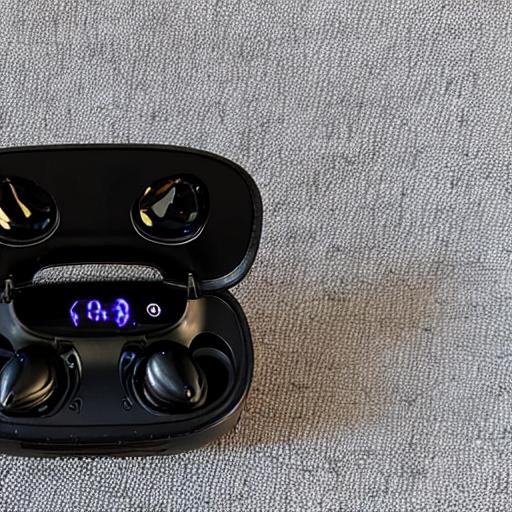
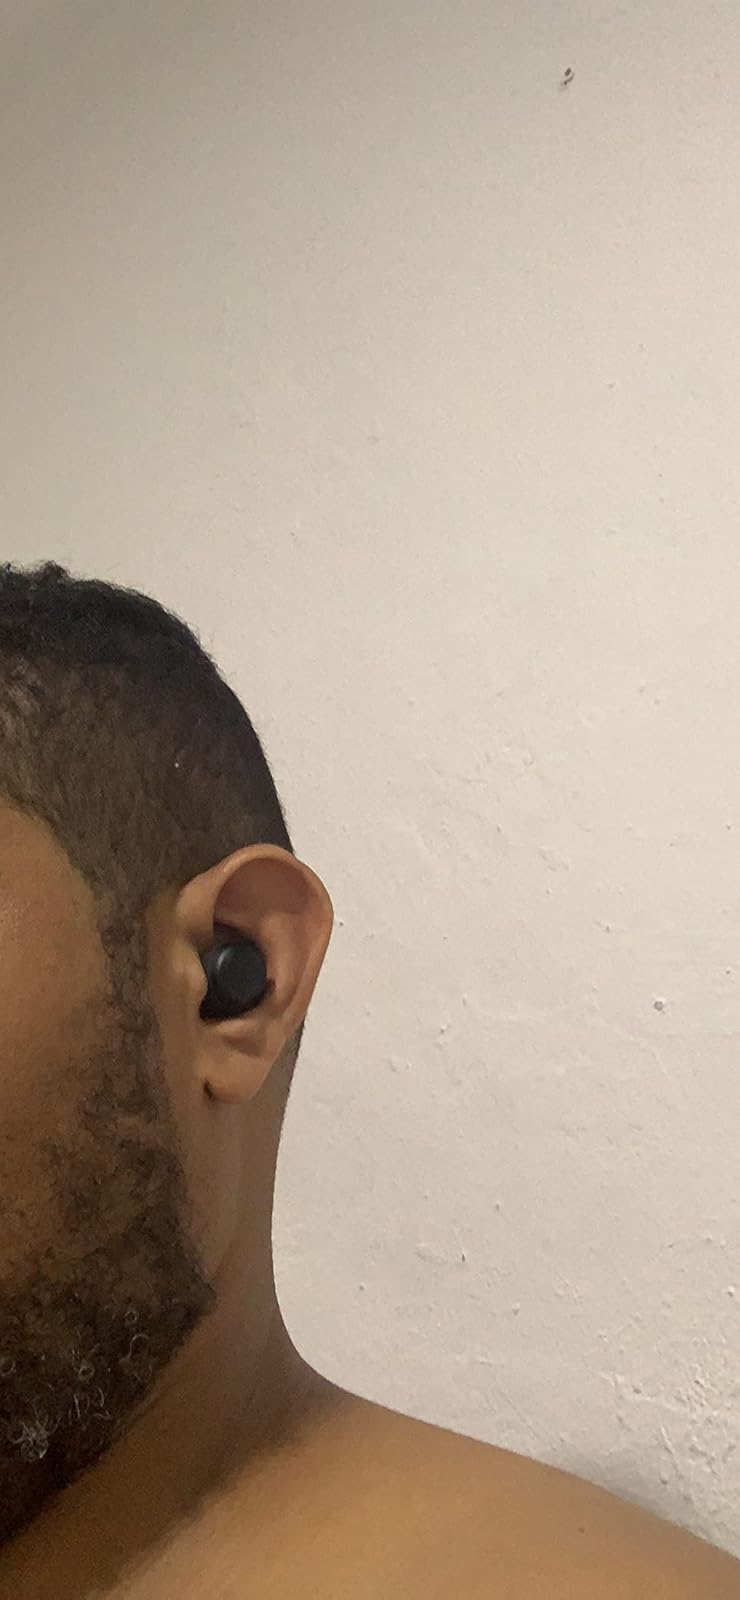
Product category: earbuds
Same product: no